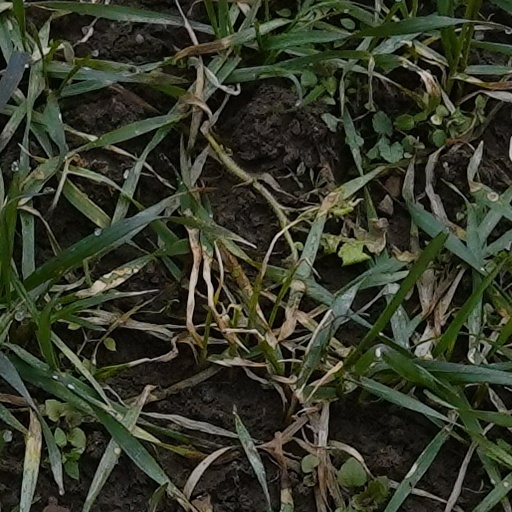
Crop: wheat